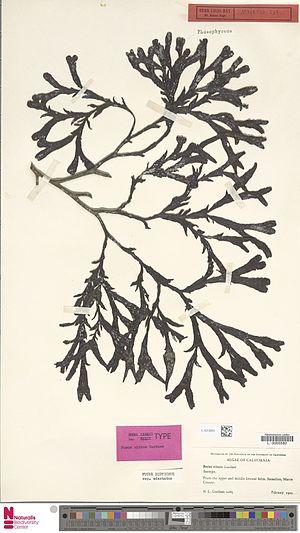
Fucus distichus est une espèce d'algues brunes marines de la famille des Fucaceae. Elle vit dans l'océan Pacifique nord et nord-ouest et en mer de Béring.